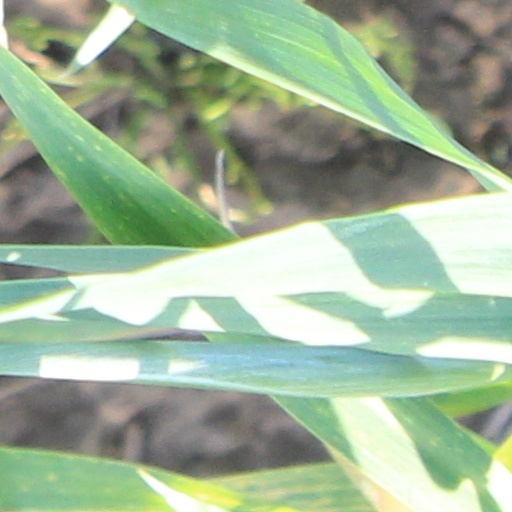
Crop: wheat